Lake Coleridge

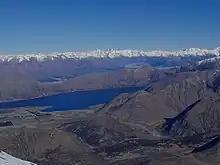
Lake Coleridge seen from Porters Ski Area

The lake was named by the chief surveyor of the Canterbury Association, Joseph Thomas, on a sketch map prepared in early 1849. The name commemorates two early members of the Canterbury Association, Edward Coleridge and William Coleridge, who were first cousins and both nephews of Samuel Taylor Coleridge. Two other members of the Coleridge family joined the Canterbury Association in June 1851, after the lake had been named: John Taylor Coleridge (a brother of Edward), and John Coleridge, one of John Taylor's sons.